Melbourne Town Hall

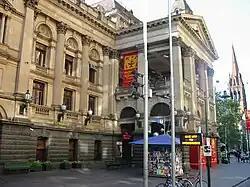
During the Melbourne International Comedy Festival the Melbourne Town Hall acts as venue to a large number of the performances.

Melbourne was officially incorporated as a town on 13 December 1842, with Henry Condell as its first Mayor. However, it was not until 1854 that its first Town Hall was completed. Begun in 1851, the work ground to a halt with the beginning of the Victorian gold rush. The foundation stone of a new, grander Town Hall was laid on 29 November 1867 by the visiting Prince Alfred, Duke of Edinburgh, after the demolition of the first. The current town hall officially opened on 11 August 1870 with a lavish ball, which was personally funded by the Lord Mayor Samuel Amess.